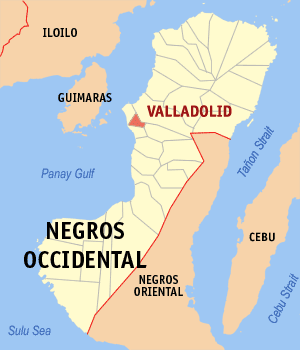
Valladolid est une localité de la province du Negros occidental, aux Philippines. En 2015, elle compte 37 833 habitants.